Bourbon County Courthouse (Kansas)

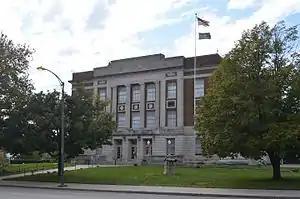

The Bourbon County Courthouse, located at 210 South National Avenue in Fort Scott, is the seat of government of Bourbon County, Kansas. Fort Scott has been the county seat since 1863; it served as the first county seat in 1855, followed by Marmaton. The courthouse was built from 1929 to 1930 by contractors Thogmartin-Reid Construction Company.